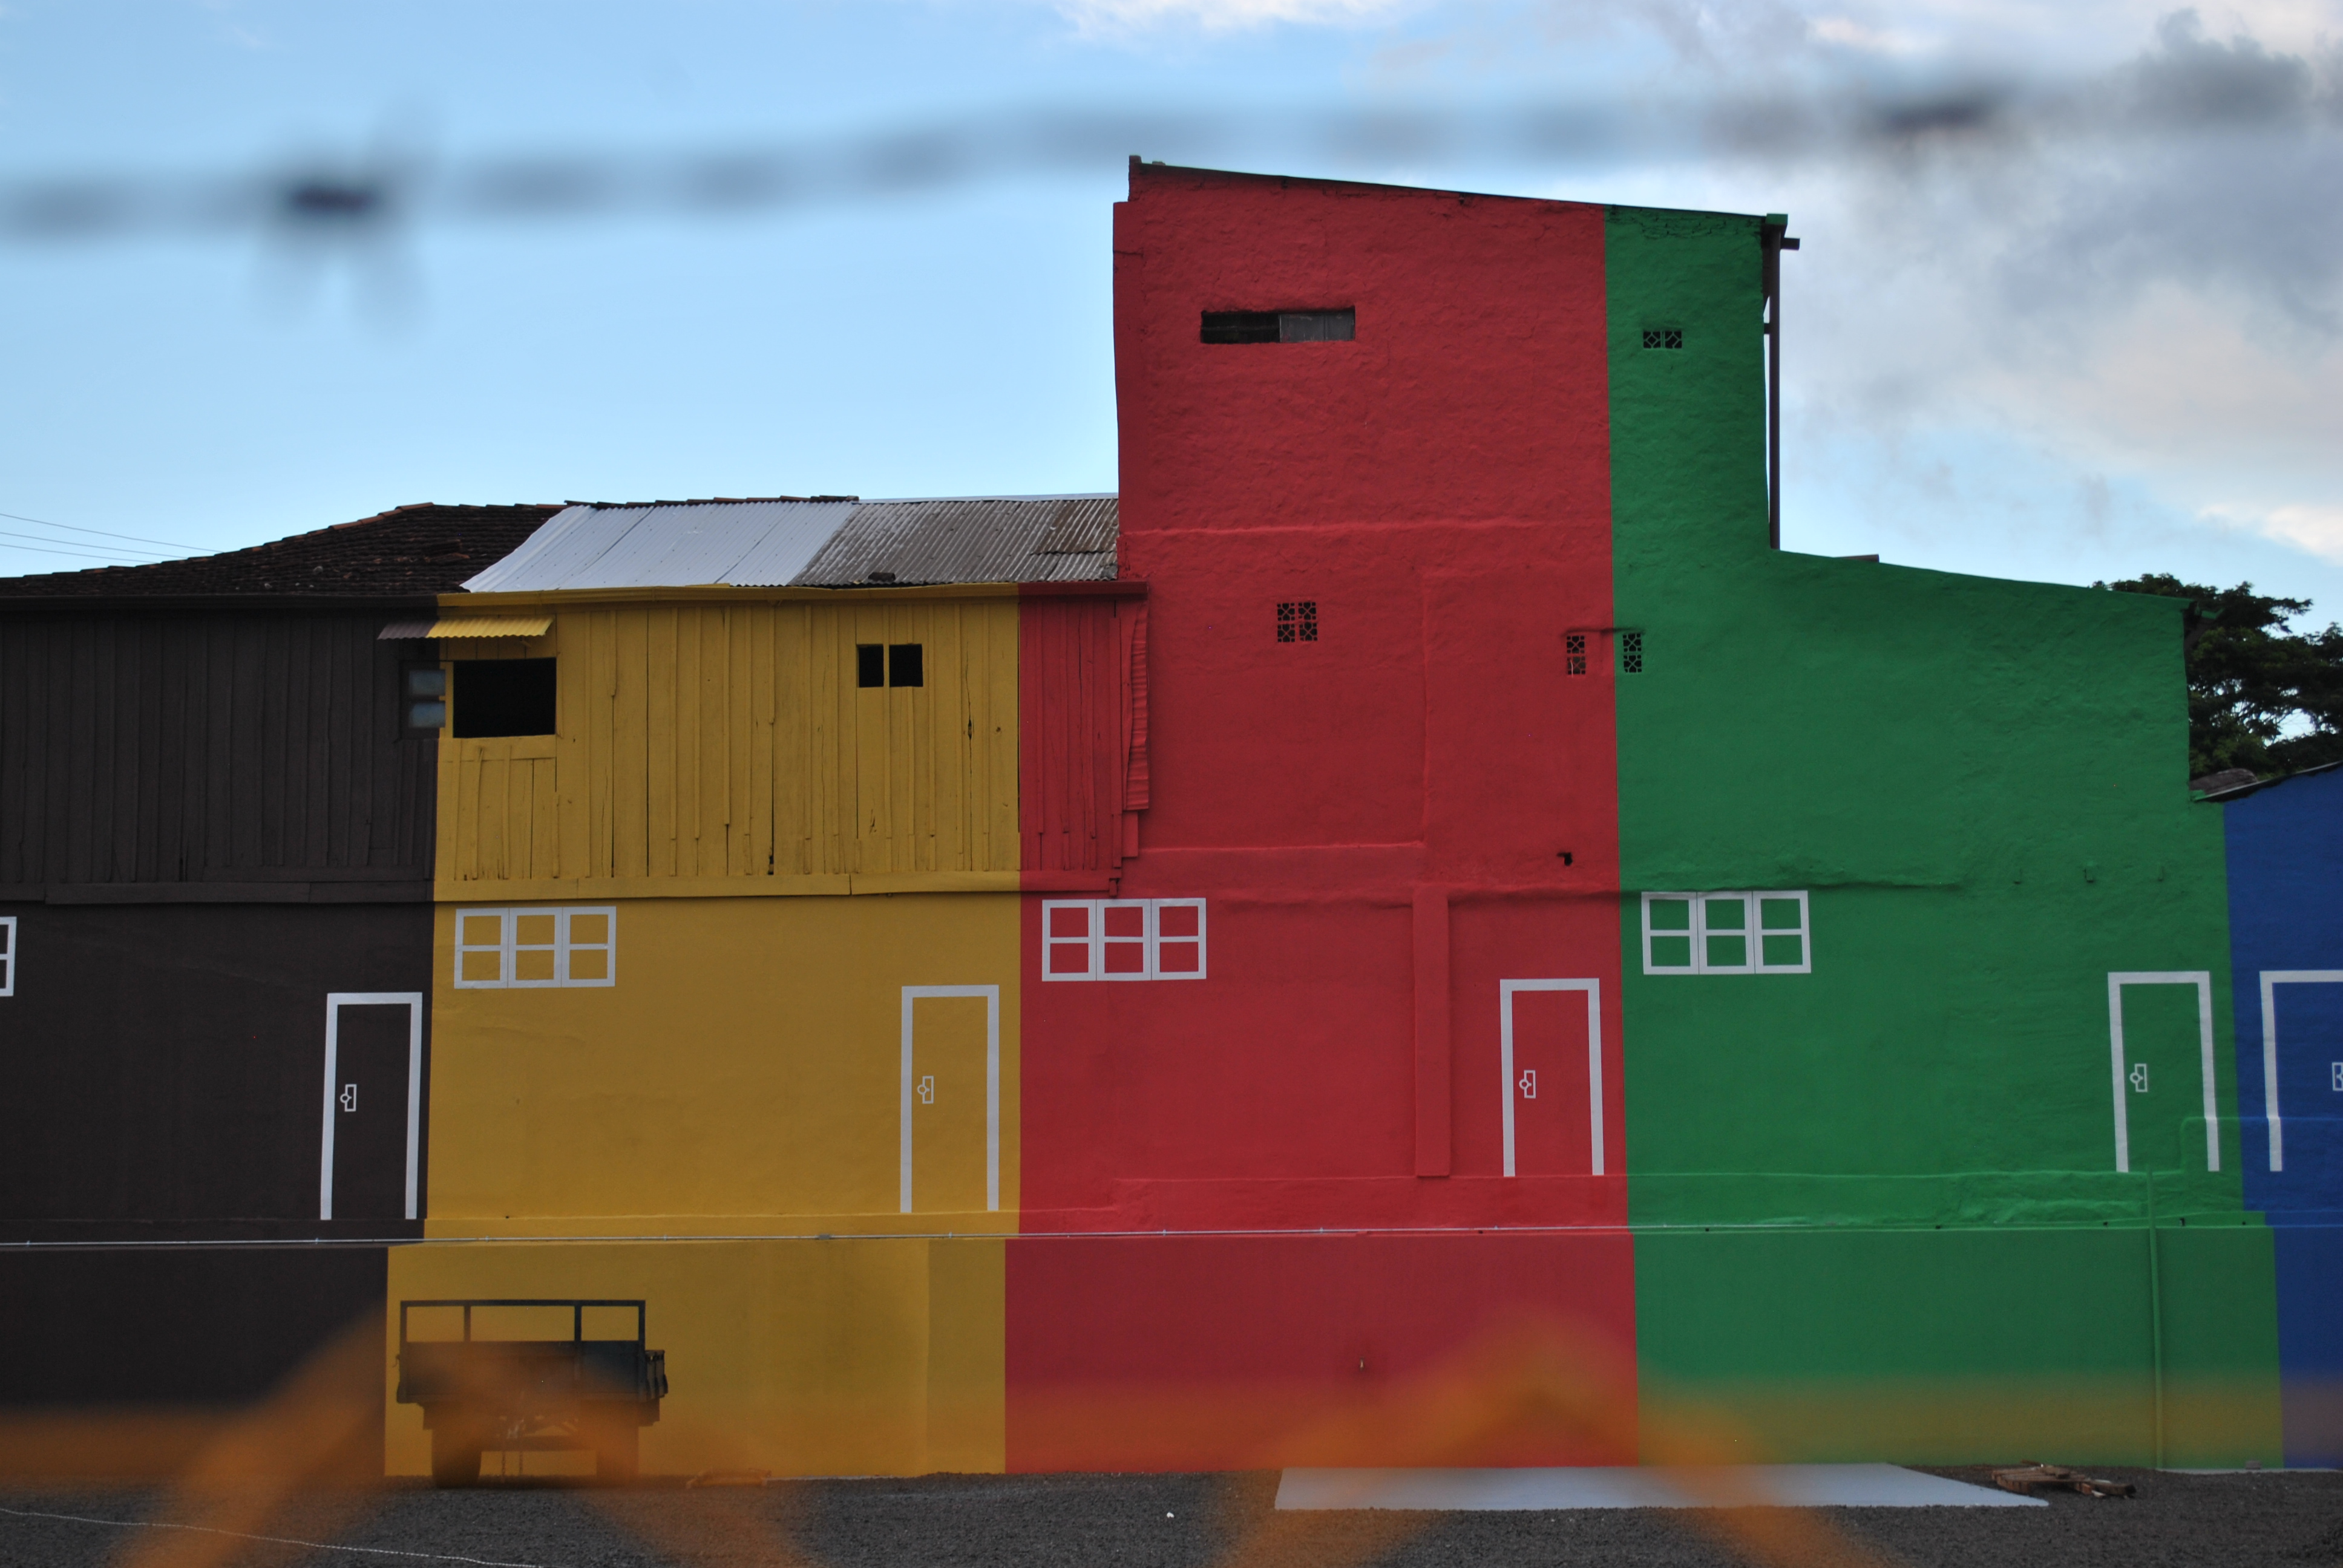
brown, yellow, red, green, blue, house, architecture, wall, facade, sky, home, building, roof